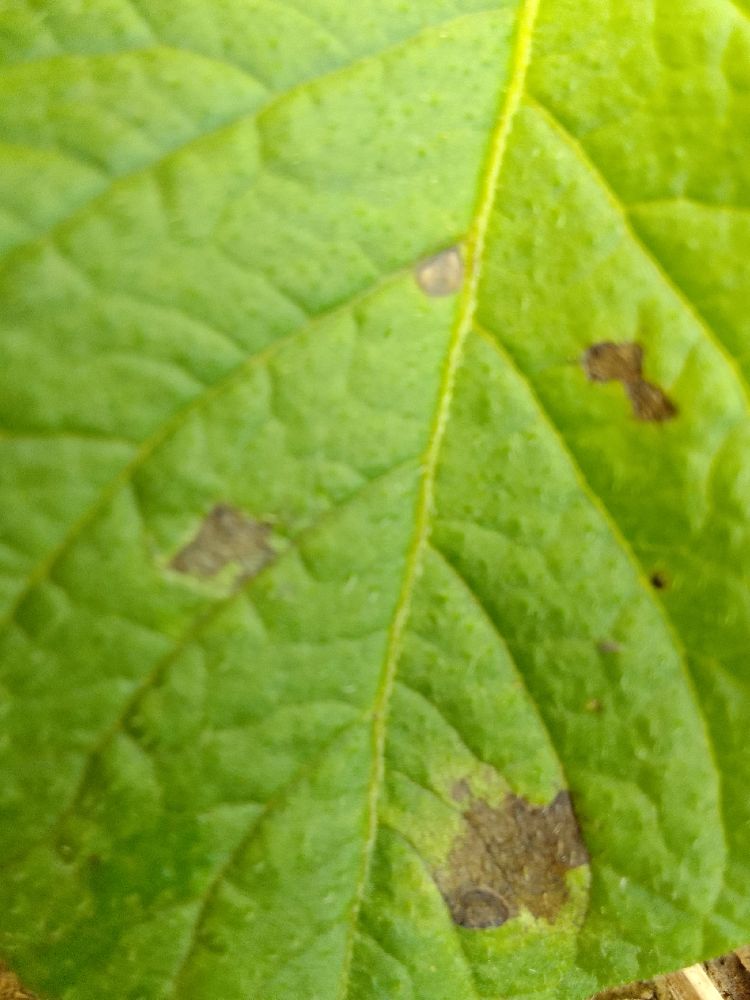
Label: Early blight